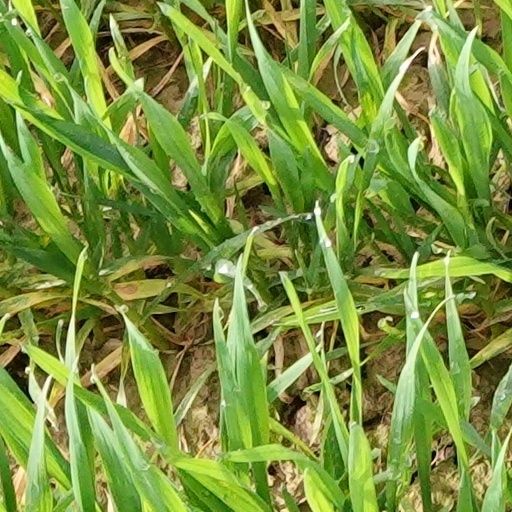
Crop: wheat